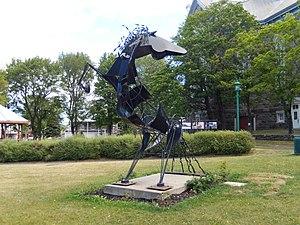
Le Cheval Noir (2007) de Michael Bergstaller.
Le cheval noir bâtisseur est un conte de tradition orale avec plusieurs variantes, au Québec et dans d'autres régions du Canada francophone. Il met le plus souvent en scène un magnifique cheval noir, plus rarement blanc, qui aide à construire une chapelle, une église ou une cathédrale. Impressionné par le courage de l'animal, un ouvrier bienveillant lui enlève sa bride. La construction de l'édifice s'interrompt alors qu'elle était presque achevée et le cheval s'enfuit, suggérant qu'il est le diable. Une pierre manque toujours au sommet de la bâtisse religieuse, car le diable espère emporter l’âme de la première personne qui franchit le seuil de l'église. L'édifice est donc inachevé et le diable ne peut pas conclure son plan.